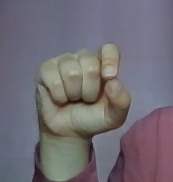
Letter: fa